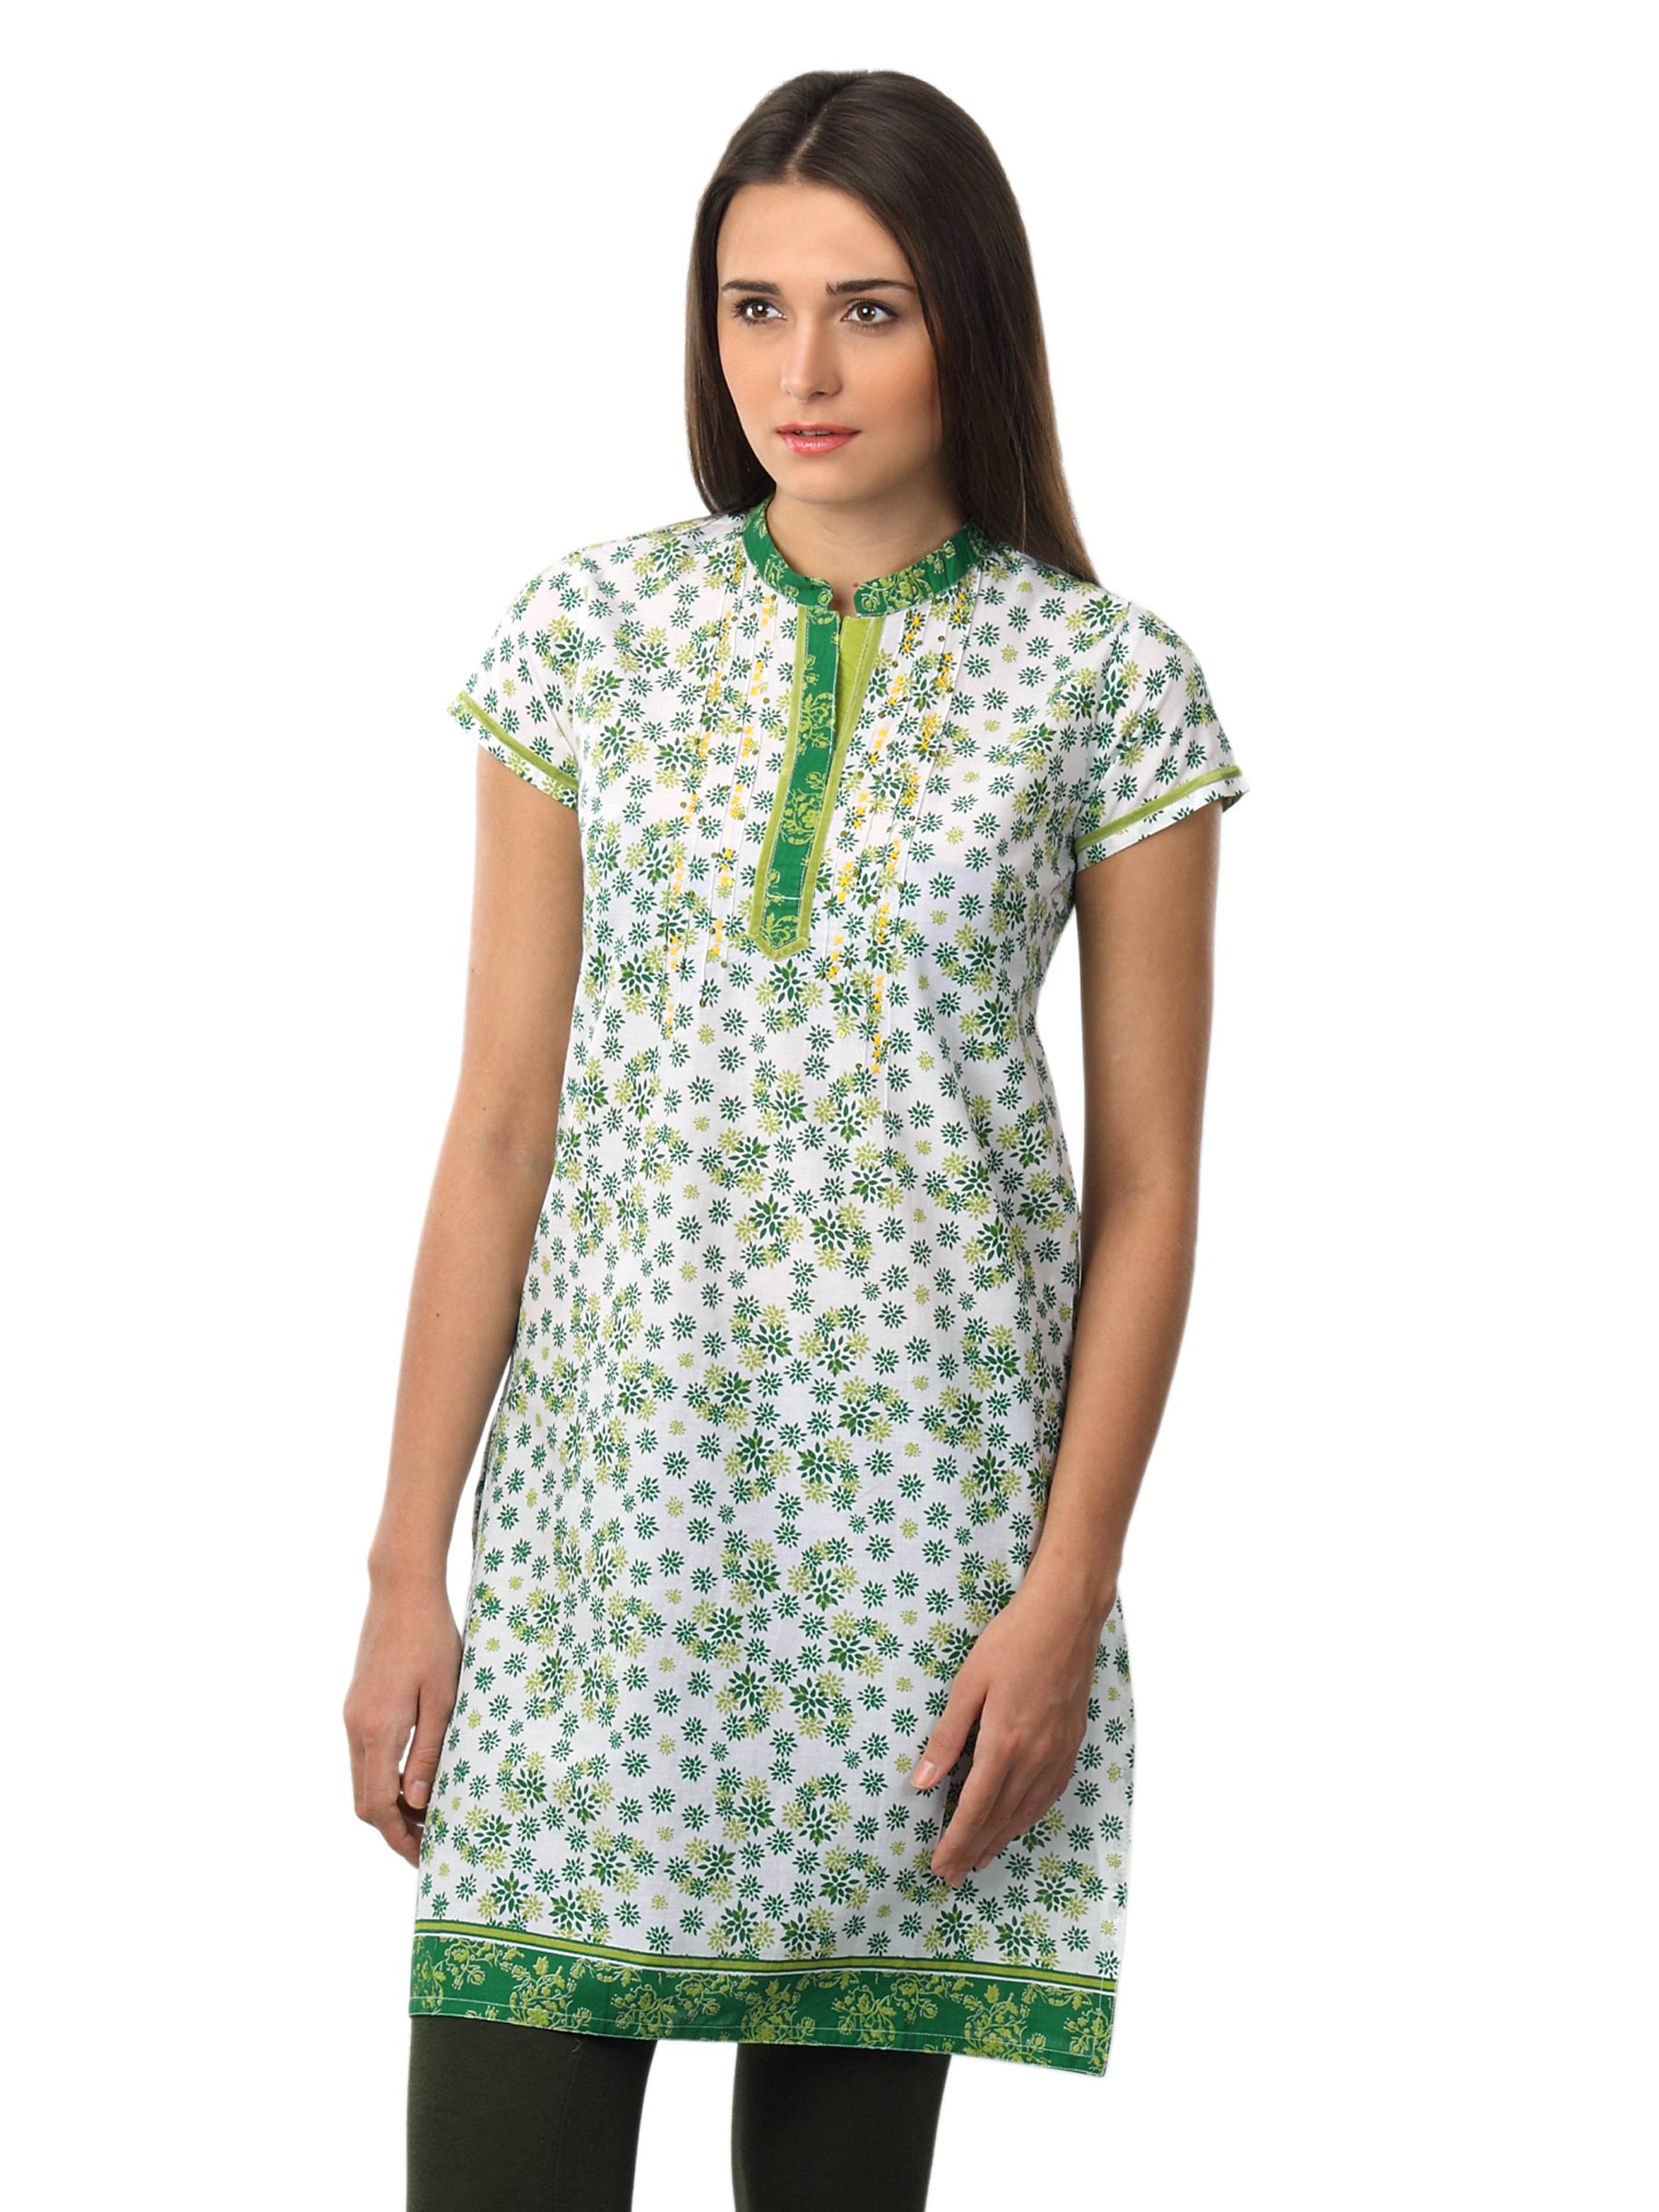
Folklore Women Green Kurta
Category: Apparel / Topwear / Kurtas
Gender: Women
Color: White
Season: Summer 2012
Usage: Ethnic